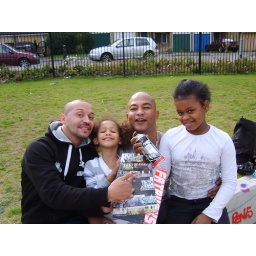
bump into these boys in there day an ya going home barefoot